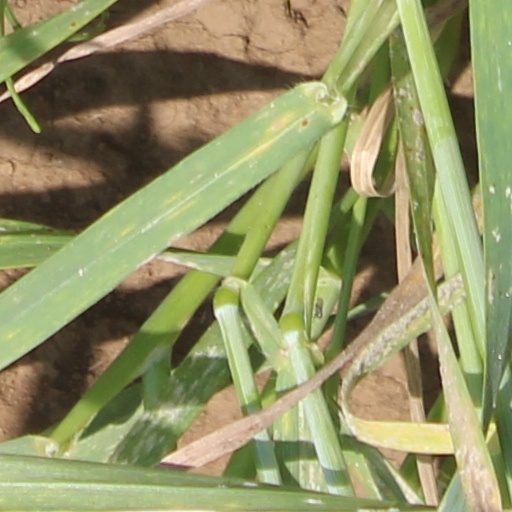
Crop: wheat